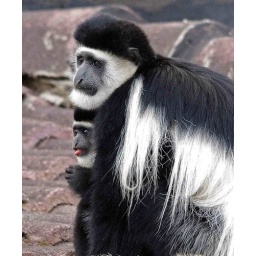
Wild black and white baby colobus monkey and mother photo taken near Mount Kenya in Africa.